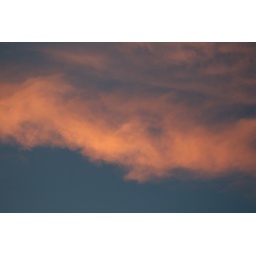
Nicely colored high clouds at twilight against a blue sky background.